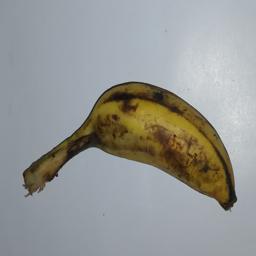
Banana variety: Champa Kola